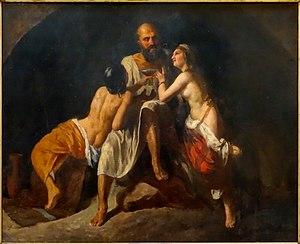
Lot et ses filles au Musée des beaux-arts (art cubain) de La Havane.
Juan Francisco Wenceslao Cisneros, né le 4 octobre 1823 à San Salvador et décédé à La Havane le 12 juin 1878, est un artiste peintre, dessinateur et lithographe salvadorien.